The Cedars (Washington, Georgia)

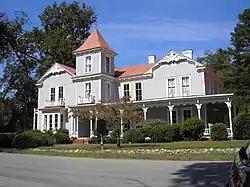

The Cedars is a historic residence in Washington, Georgia. It was added to the National Register of Historic Places on April 11, 1972. It is located at 201 Sims Street.